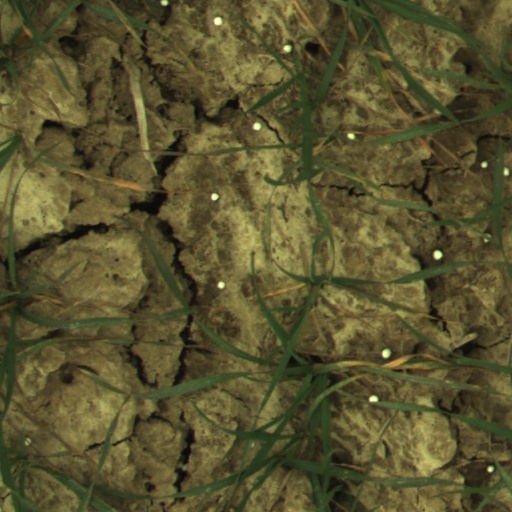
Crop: wheat